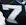
Number: 7